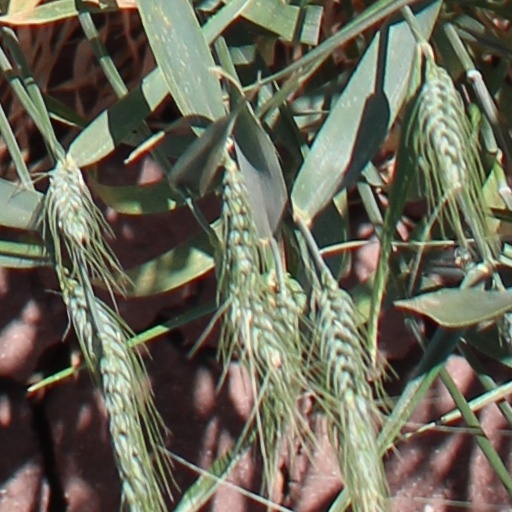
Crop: wheat